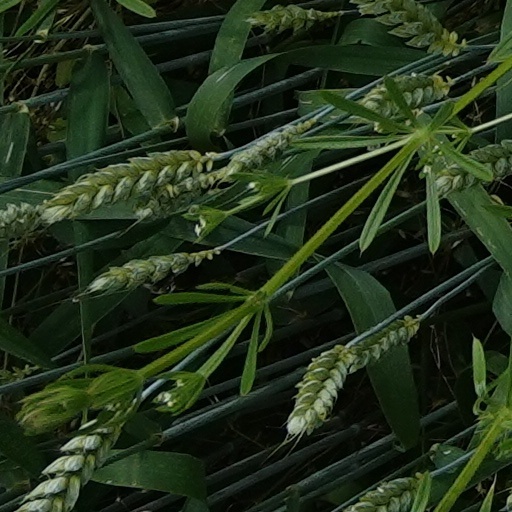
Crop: wheat